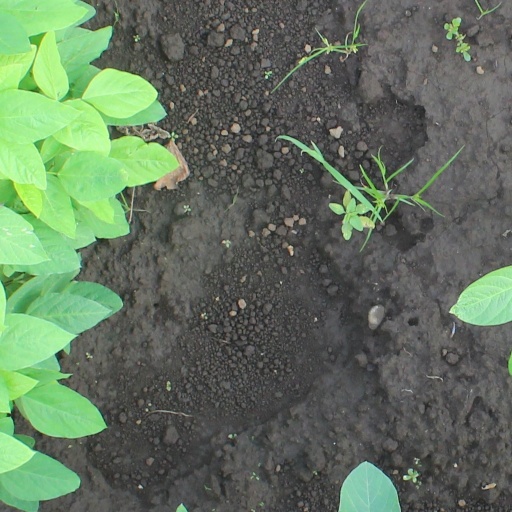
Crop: soybean